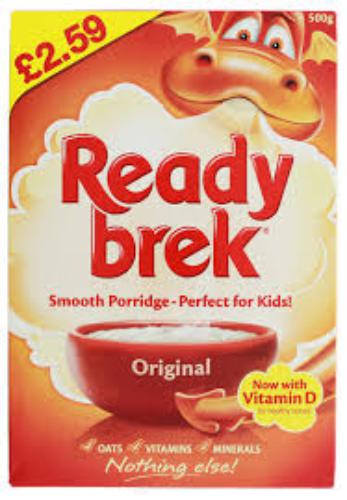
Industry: Food